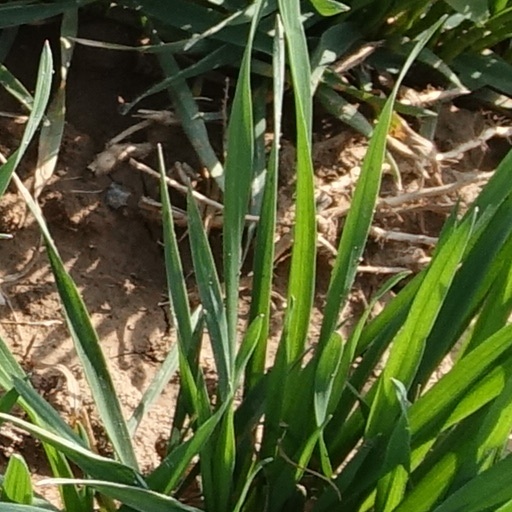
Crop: wheat